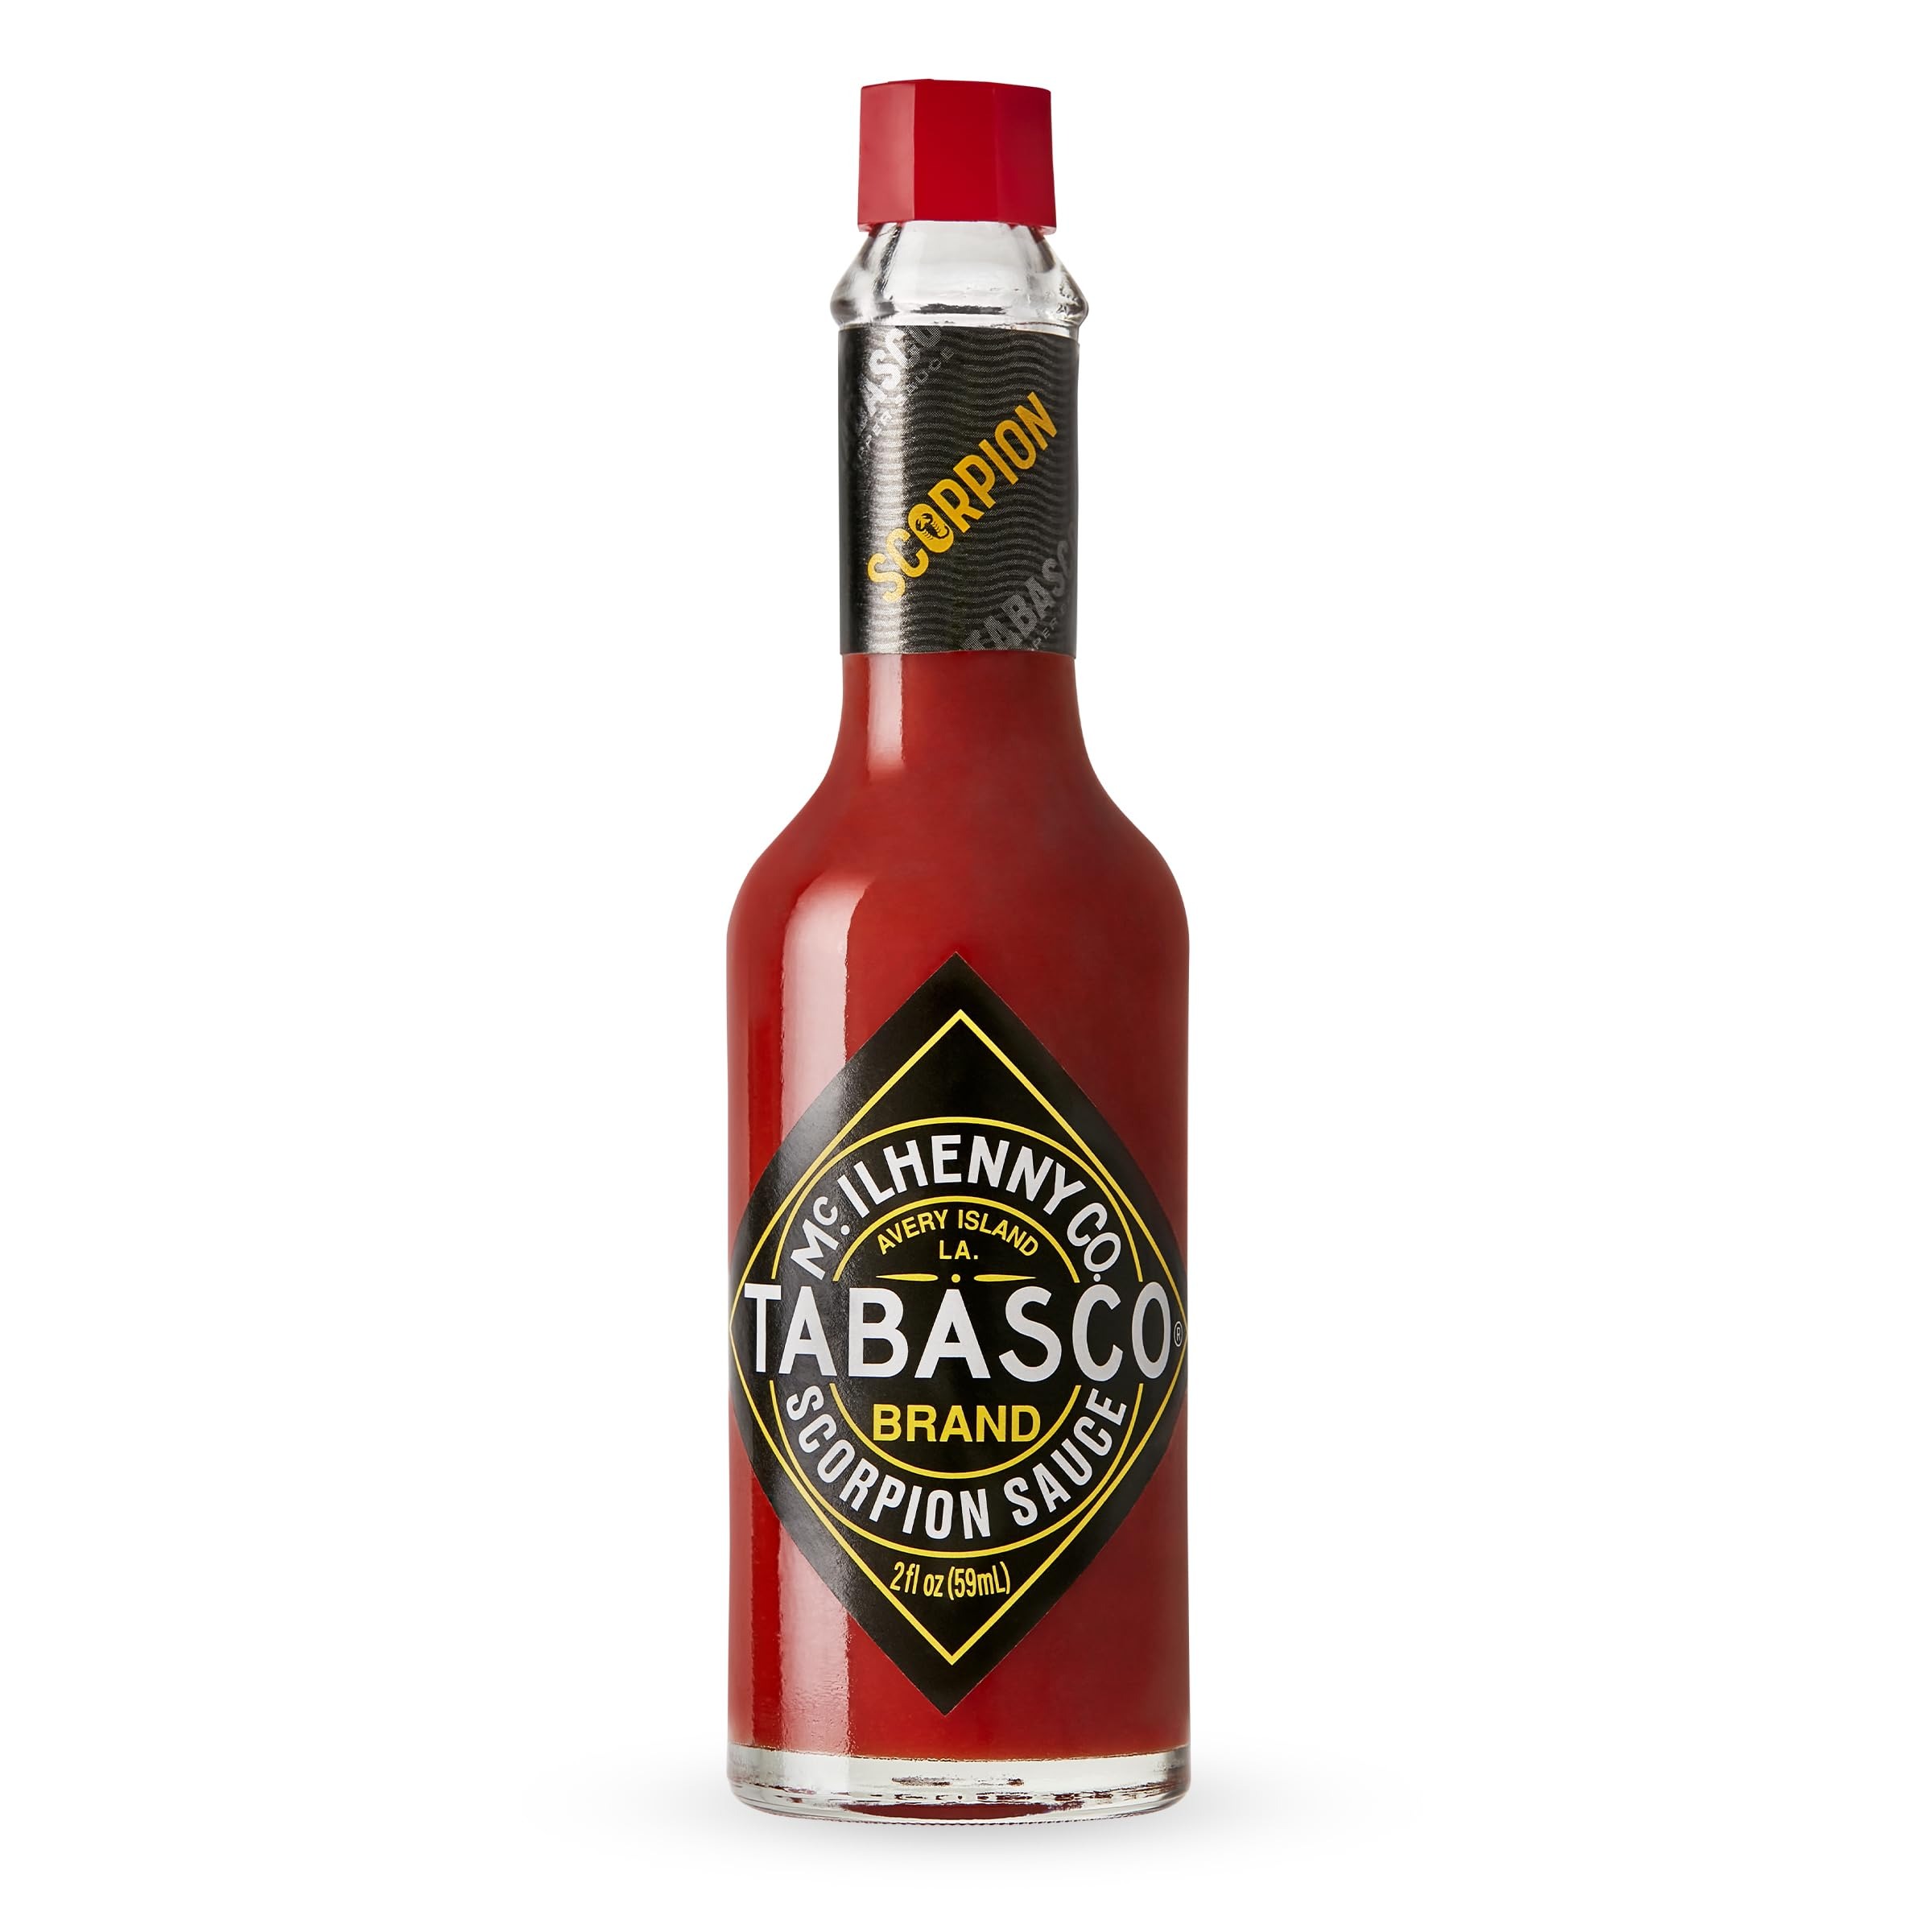
Item Name: TABASCO Brand Scorpion Sauce, Fiery & Intense Hot Sauce, Glass Bottle, Bold & Hot, Scorpion Pepper, Guava & Pineapple Blend, Great on Tacos & More, 2 Fl Oz (Pack of 1)
Bullet Point 1: SCORPION SAUCE: This is our hottest sauce yet! Made with one of the world’s most intense peppers -the Scorpion - This fiery sauce packs a potent punch and features a mix of blazing-hot scorpion peppers, guava, and pineapple blended with a splash of TABASCO Original Red sauce.
Bullet Point 2: FIERY & INTENSE: TABASCO Brand Scorpion Sauce is culled from the flames of flavor. While typical red peppers used to make Original Red sauce fall between 2,500 to 5,000 Scoville Units, one scorpion pepper can pack a potent punch of roughly 2 million. Nearly 20 times hotter than our Original Red.
Bullet Point 3: LIGHT THINGS UP: With 9 flavor varieties, our sauces can help elevate the flavor of just about any meal. Our scorpion sauce has an untamed heat that's not for the faint of heart. Flavor responsibly.
Bullet Point 4: Flavor is hot with a Scoville rating of 23000-33000 SHU
Bullet Point 5: Non-GMO Project Verified, gluten free, Kosher, Halal, preservative free, Vegan and allergen free
Value: 2.0
Unit: Fl Oz

Price: 3.145